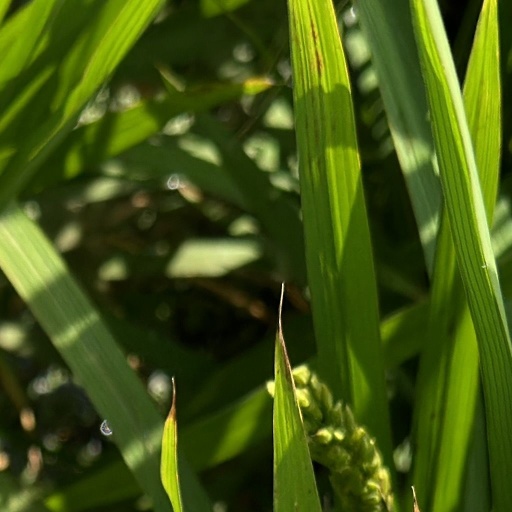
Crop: rice